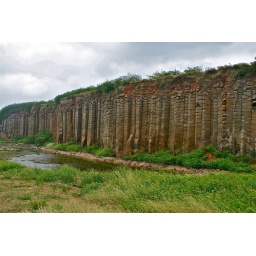
The hexangular rock columns form when volcanic lava is cooled by seawater.